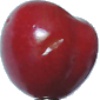
Label: Cherry 2